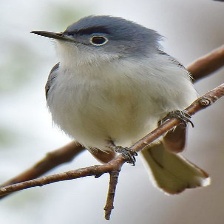
Species: BLUE GRAY GNATCATCHER
Scientific name: POLIOPTILA CAERULEA